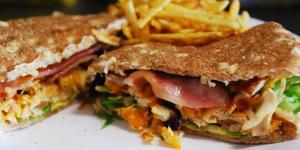
sandwich de pollo con queso